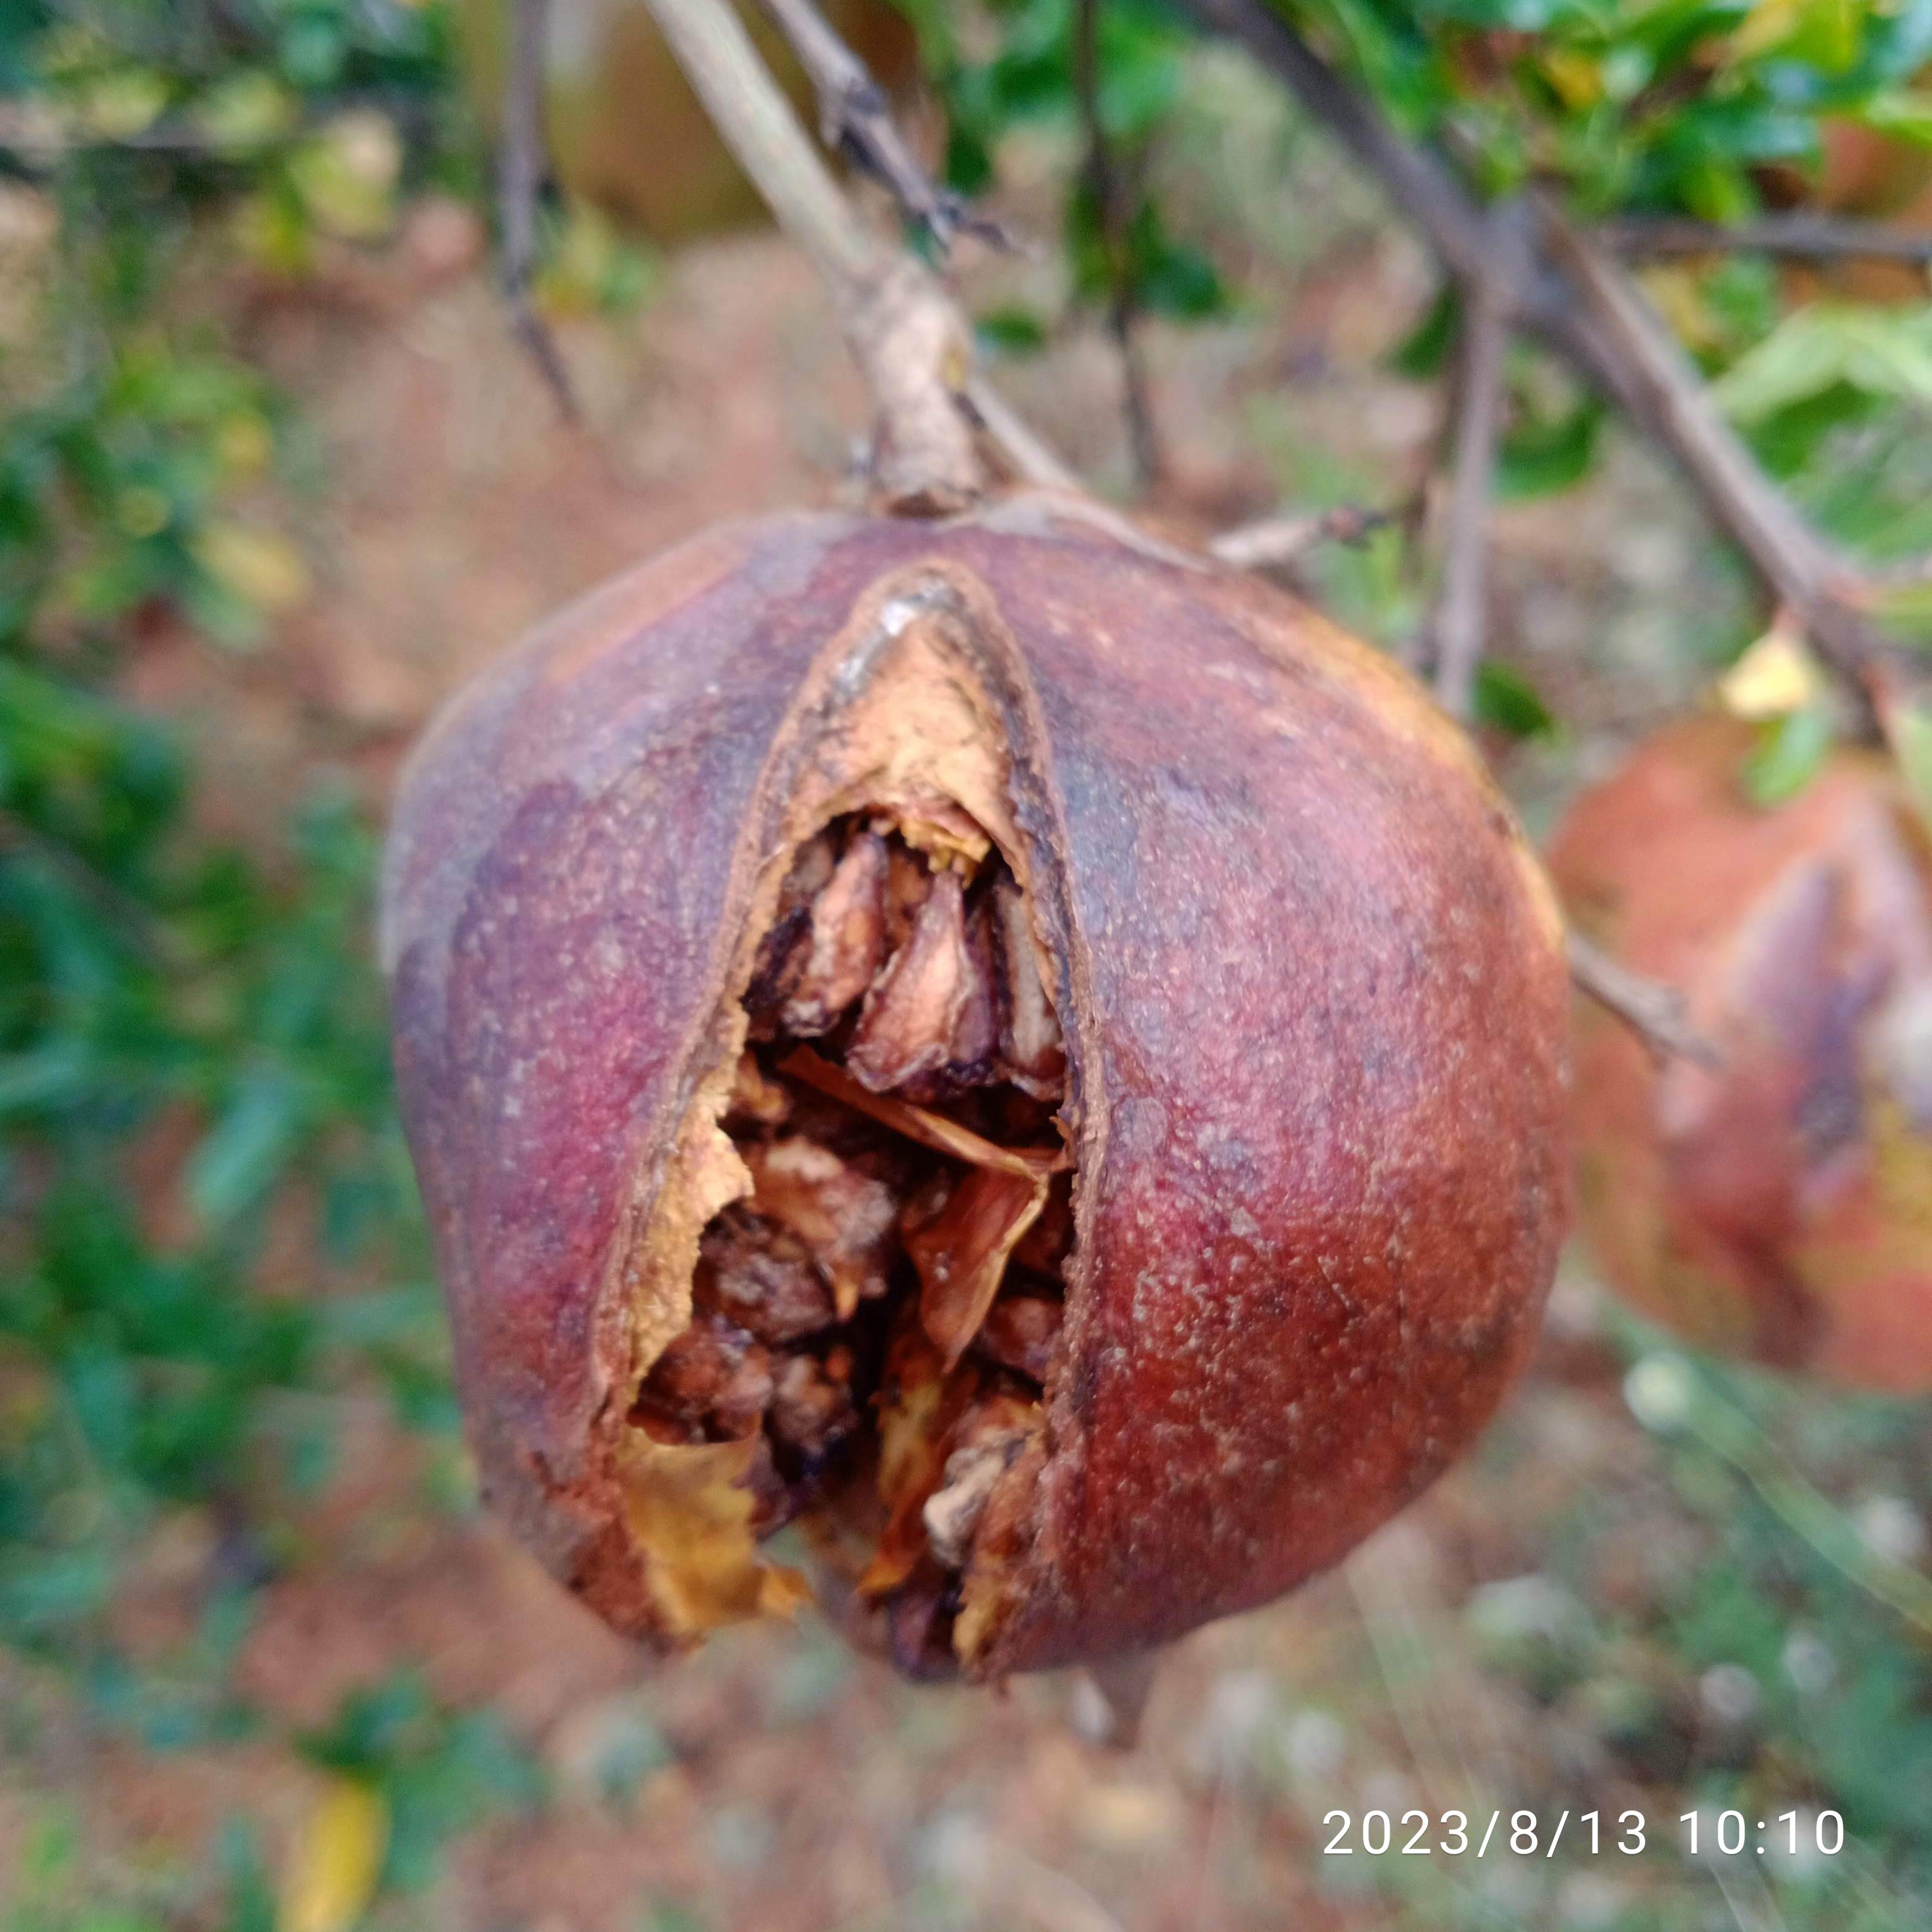
Label: Bacterial_Blight